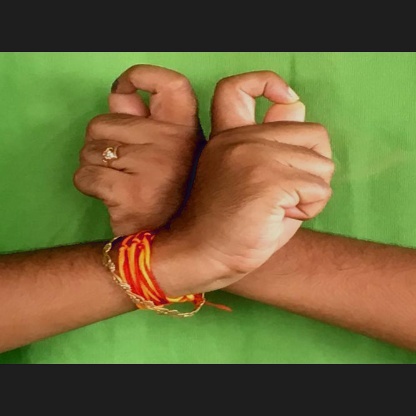
Mudra: Berunda